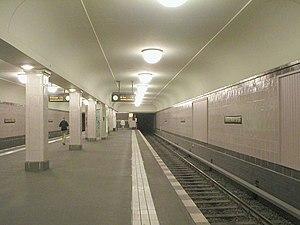
Heinrich-Heine-Straße est une station du métro de Berlin à Berlin-Kreuzberg, desservie par la ligne U8.